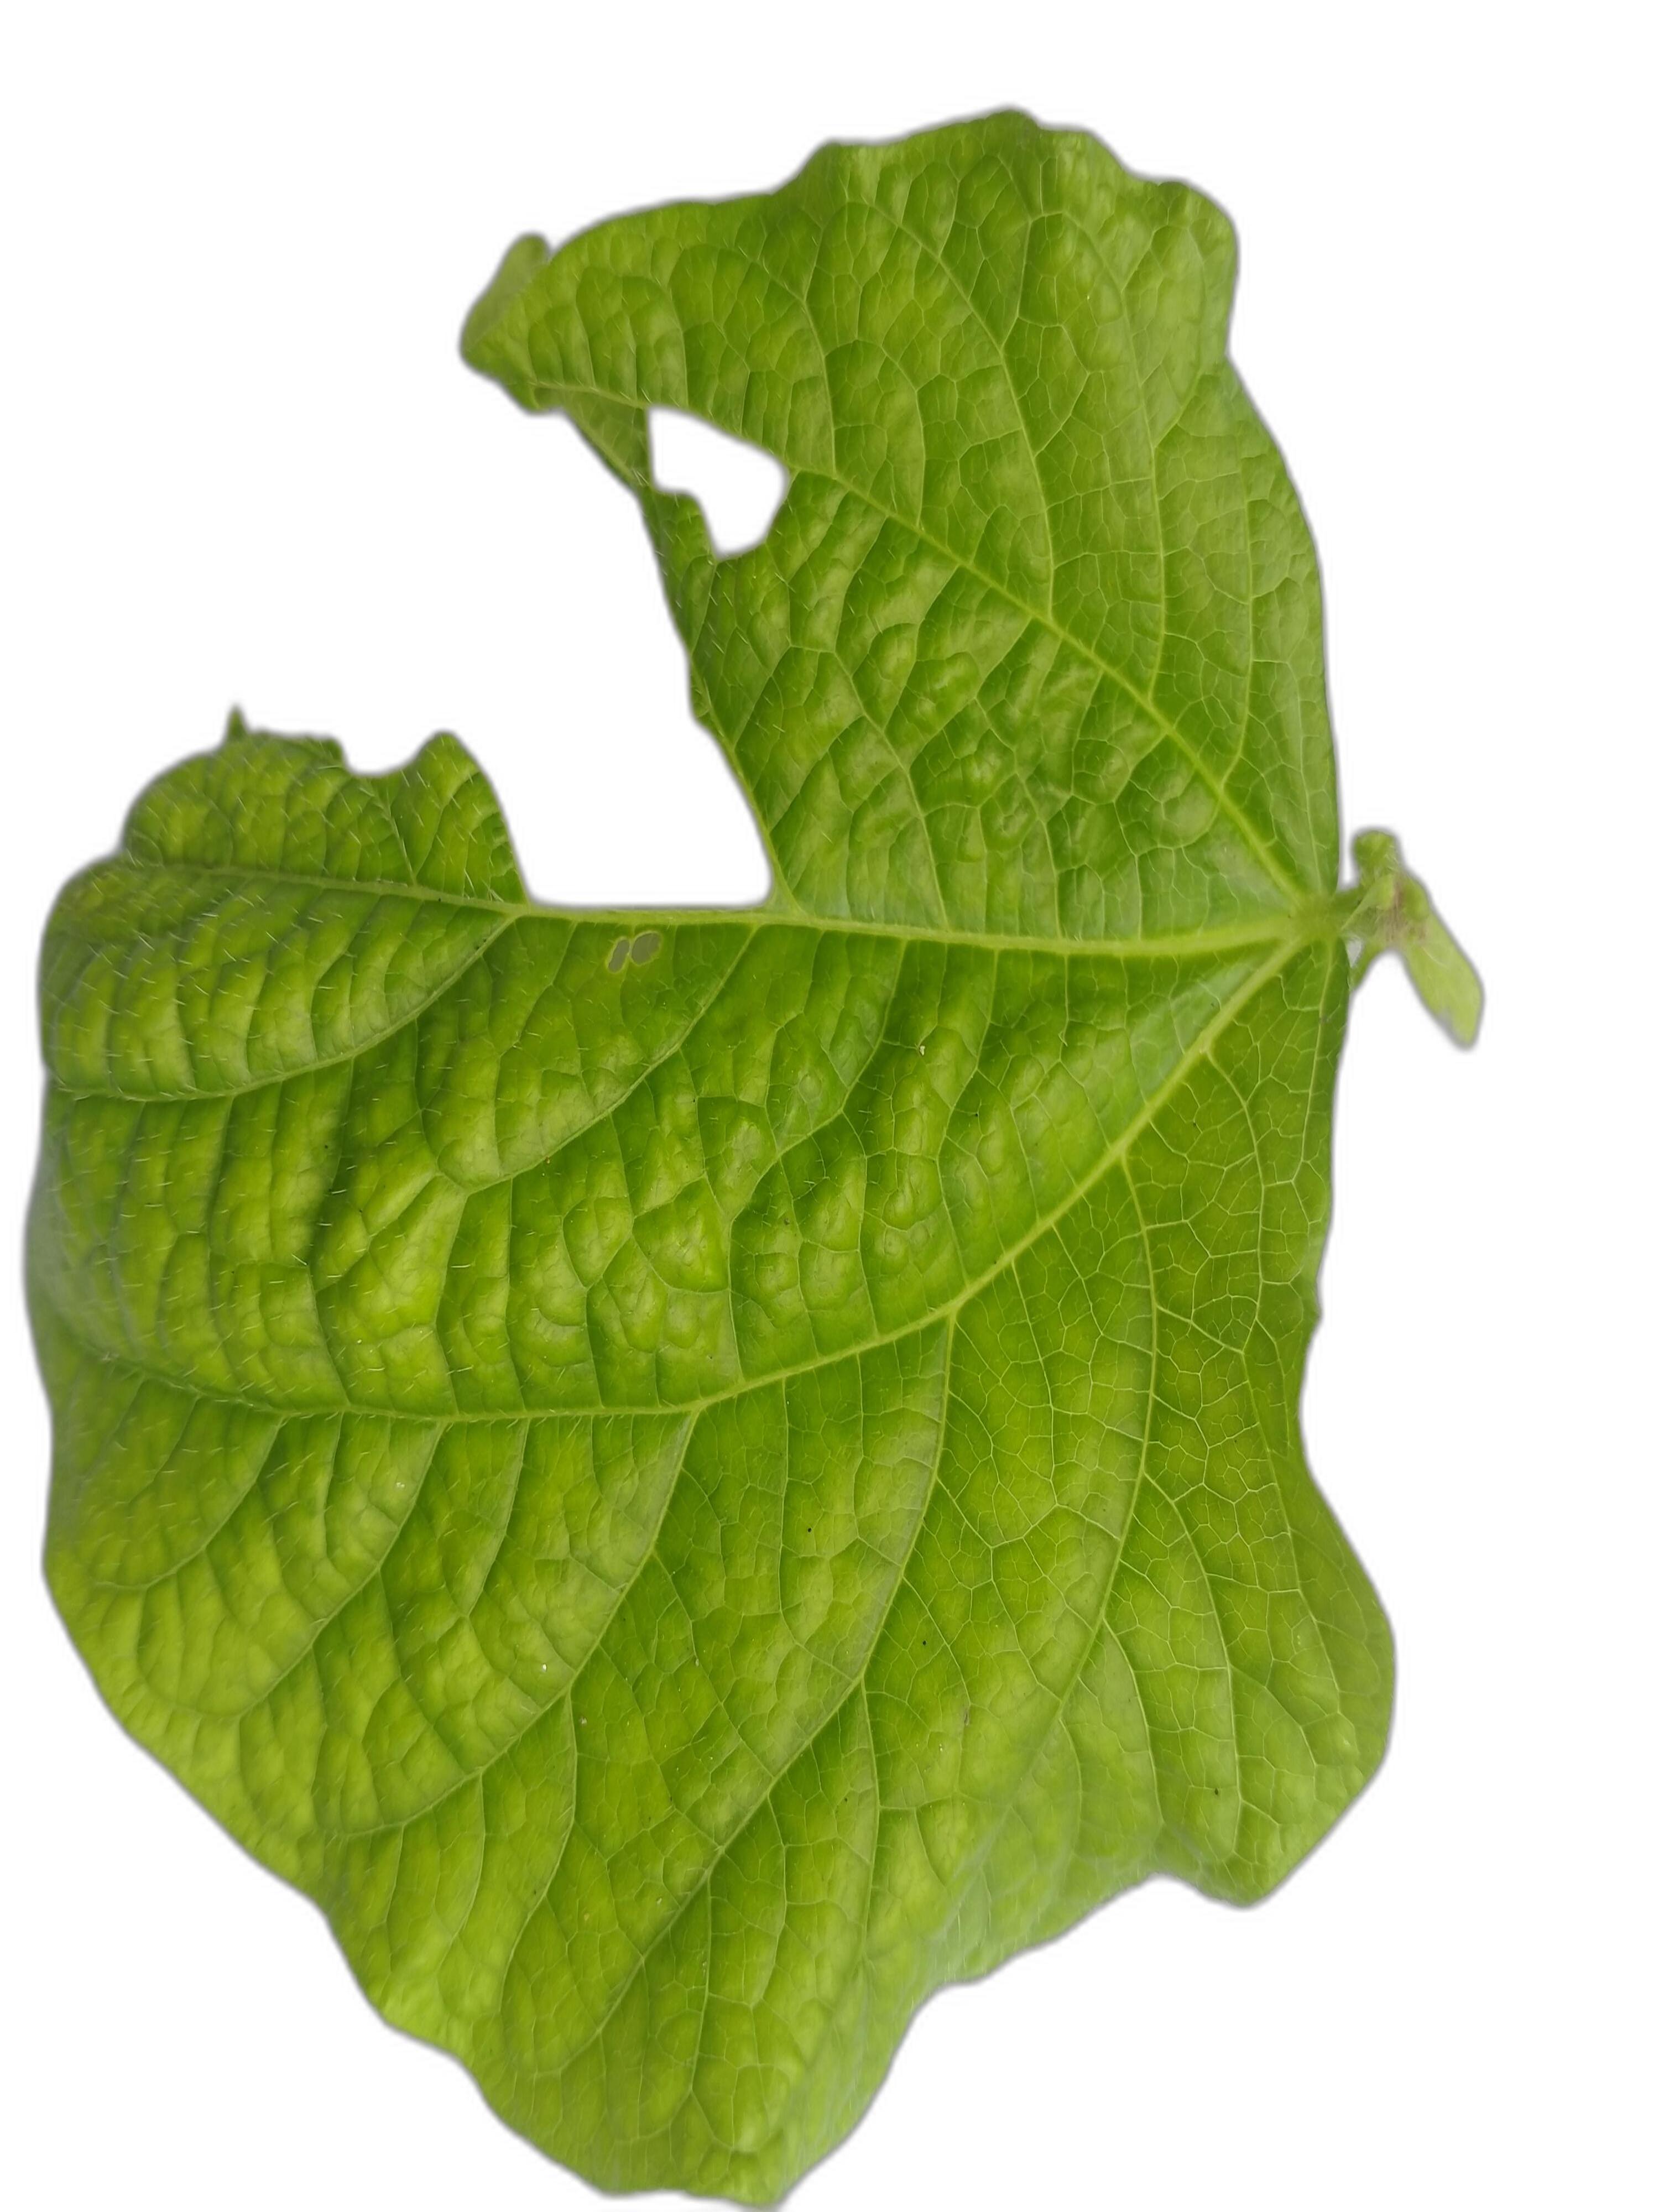
Label: Leaf Crinkle